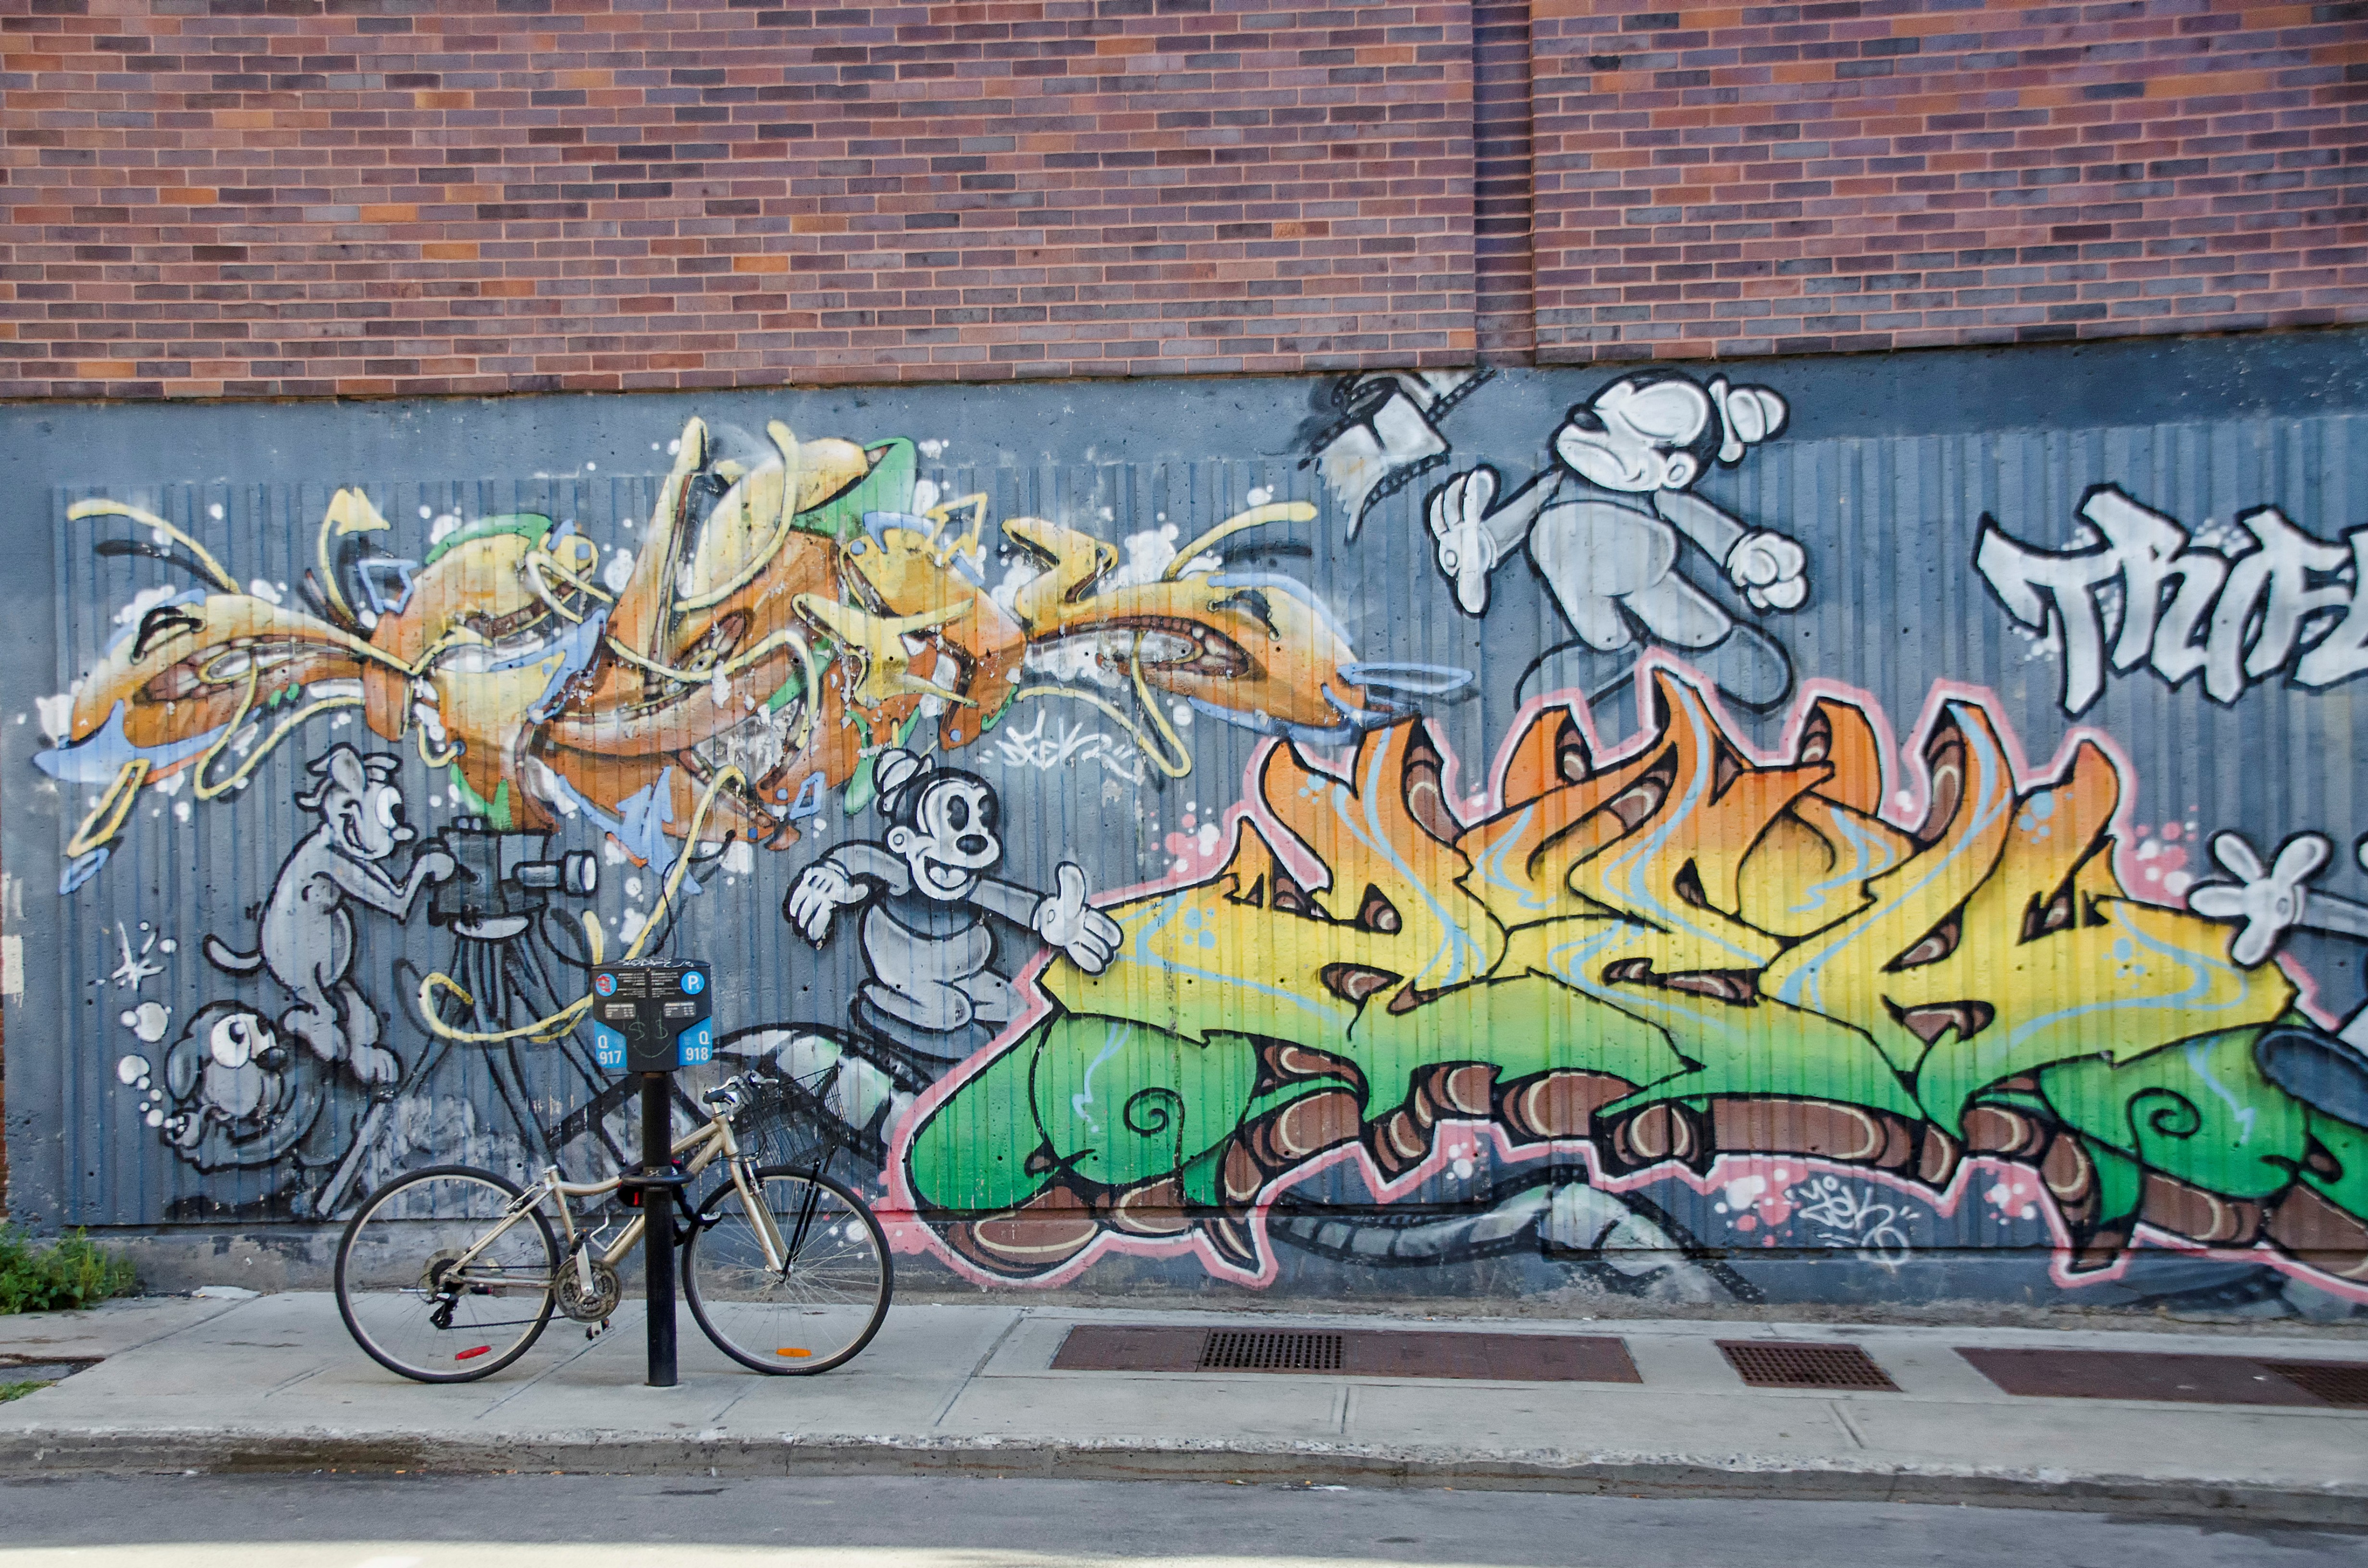
road, street, city, wall, graffiti, lane, street art, art, de, of, canada, mural, quebec, montreal, ville, urban area